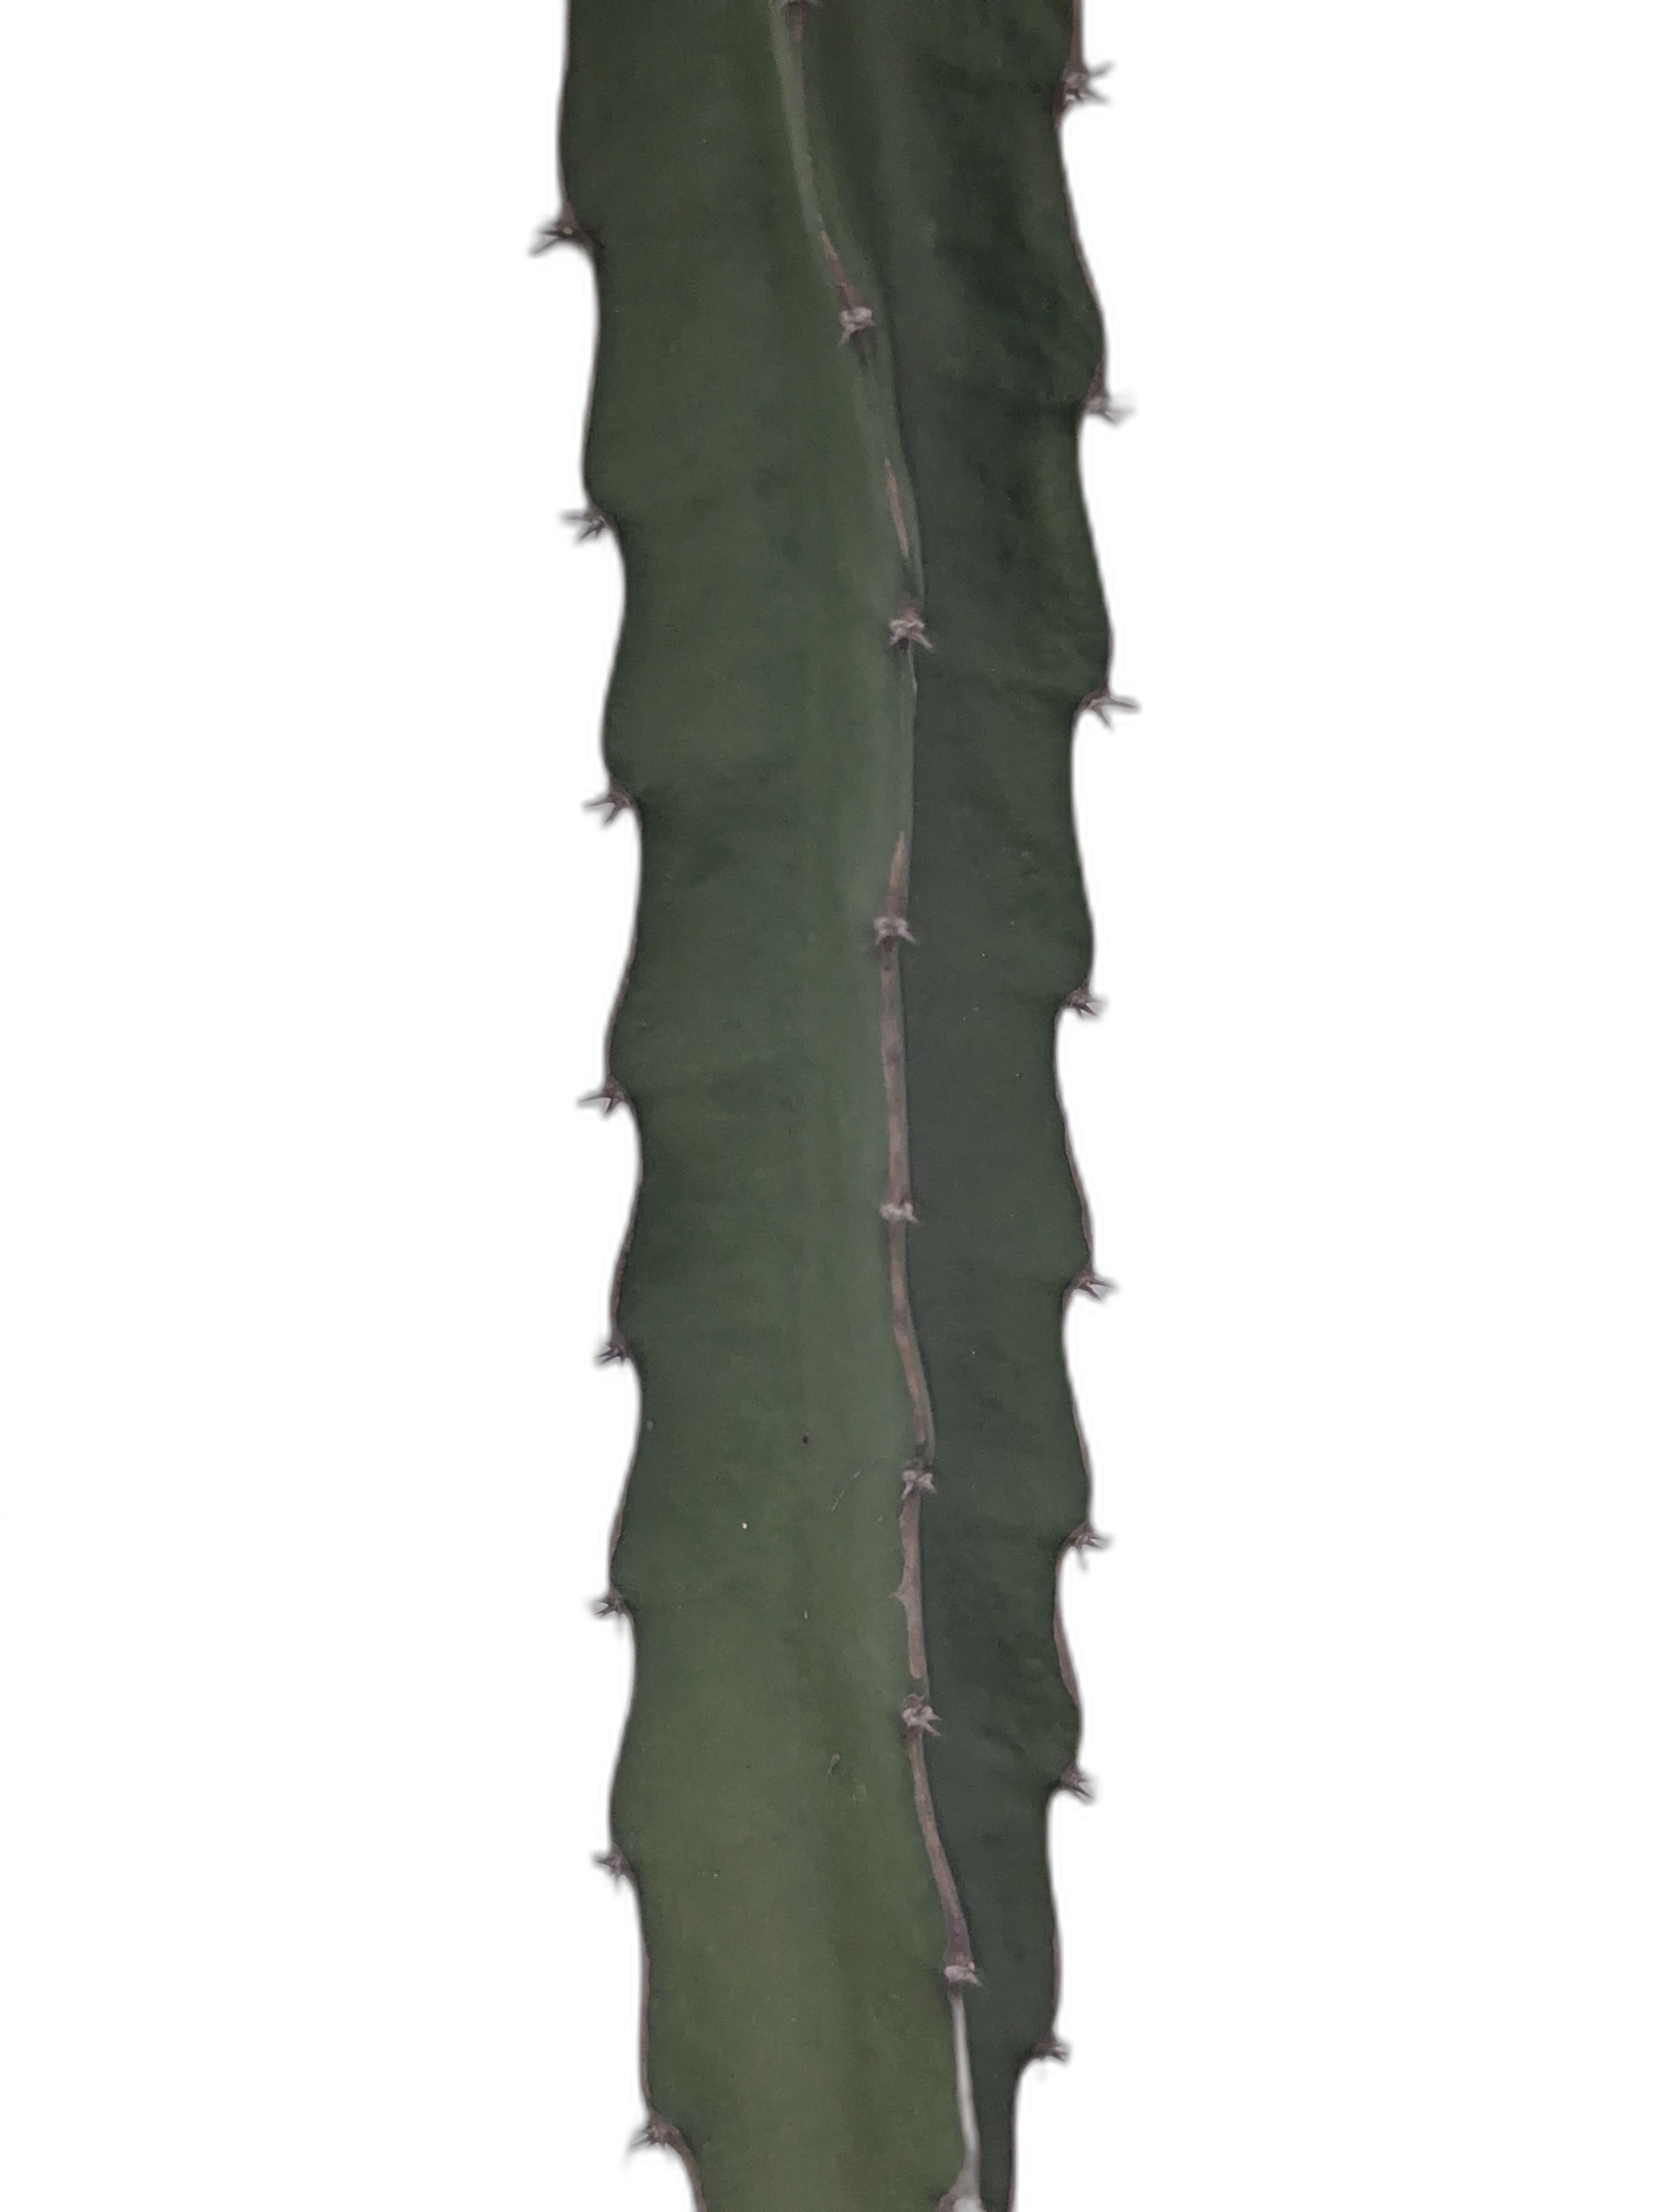
Label: Good leaf